Fire and Stone

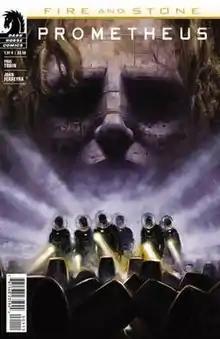
Cover to the first issue of "Prometheus: Fire and Stone". Art by David Palumbo.

Fire and Stone is a comic book series crossover set in the fictional universe of the "Alien vs. Predator" franchise. It was first published by Dark Horse Comics in the fall of 2014 and continued until 2015 and was followed by the crossover comic book series "Life and Death" (2016–2017). The comic book series is considered part of the extended universe of the "Alien" and "Predator" franchises, being set after the events of "Prometheus".